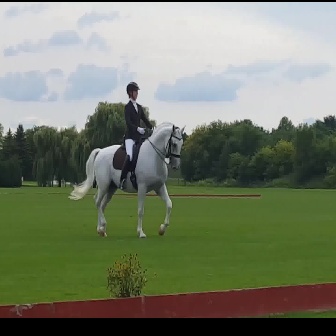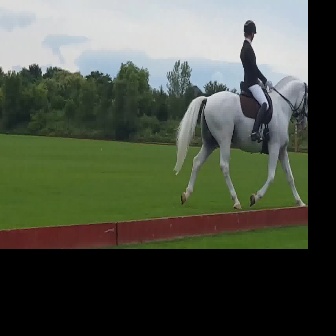
  Please identify the target specified by the bounding box [66,120,186,240] in the first image and locate it in the second image. Return the coordinates in [x_min,y_min,x_max,y_max] format.
Answer: [171,73,307,209]